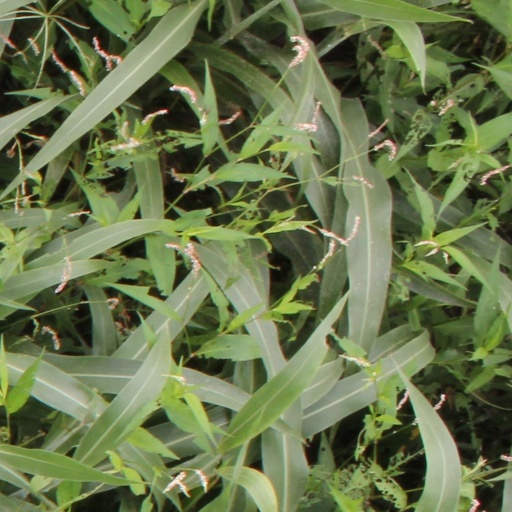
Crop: sorghum